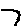
Label: 7